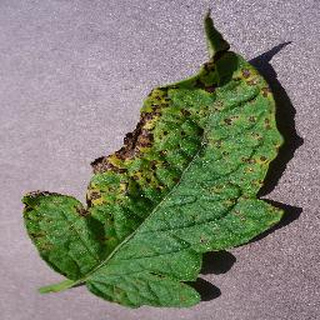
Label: tomato_septoria_leaf_spot